Sitka, Alaska

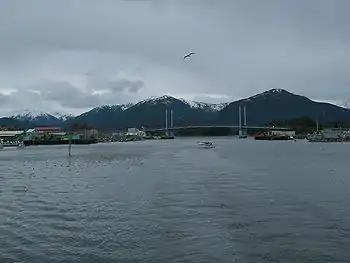
Looking down Sitka Channel in the early morning

The Sitka School District, the designated public school district, runs several schools in Sitka, including Sitka High School and Pacific High School, as well as the town's only middle school, Blatchley Middle School. It also runs a home school assistance program through Terry's Learning Center.